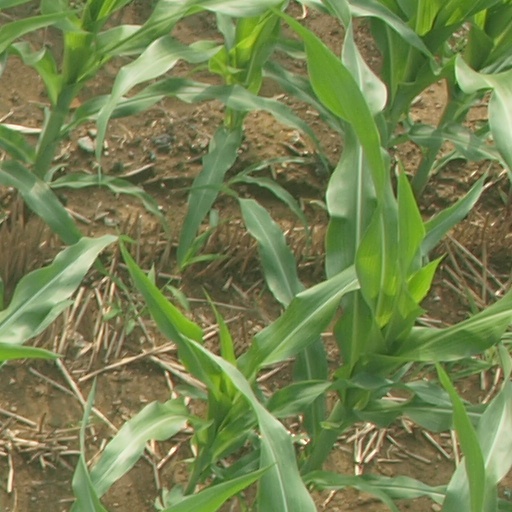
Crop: maize; corn